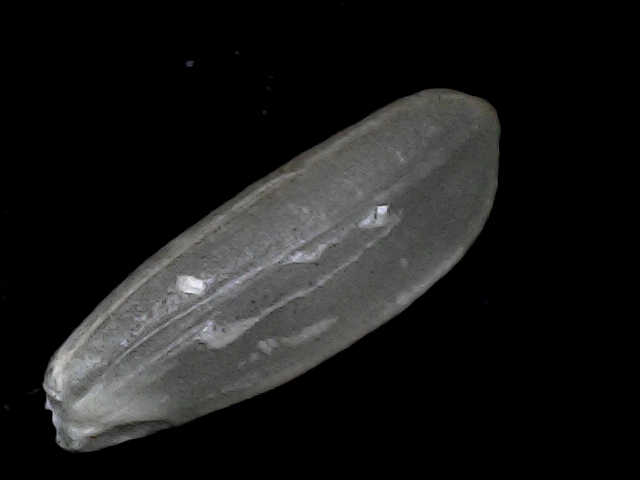
Rice variety: BD56